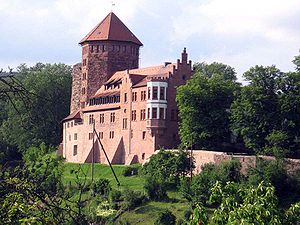
Rieneck / Geografi
Burg Rieneck
Rieneck er en by i Landkreis Main-Spessart i regierungsbezirk Unterfranken i den tyske delstat Bayern.